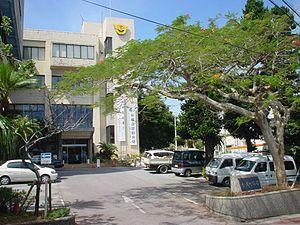
Kin est un bourg du district de Kunigami, situé dans la préfecture d'Okinawa, au Japon. Son nom okinawaïen est Chin.